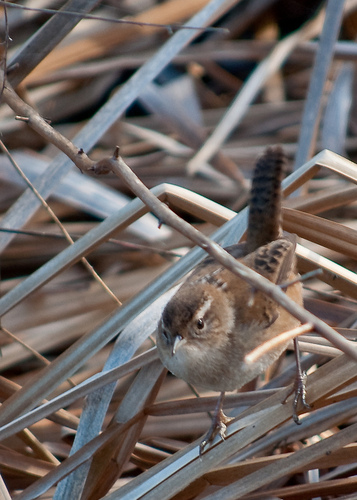
this brown bird has white stripes going a long side its head.
this bird has a brown inner and outer rectrices, brown eyes, a light greyish-brown beak, feet, and tarsus, a brown crown, and a light brown-ivory throat, breast, and belly.
this is a bird with a grey belly and a brown back.
this bird has a brown body, a white belly, and a small beak.
this bird has a grey breast, a brown back and head and a grey eyebrow.
this bird has wings that are brown and has a white bellya small, light brown bird with a sharp, pointy beak.
this bird has wings that are gray and has a white bellya small bill and light brown colored body with darker brown markings on the wings and tail are noted on this bird.
this bird has a brown crown with a white throat and brown feet.
Species: Marsh Wren